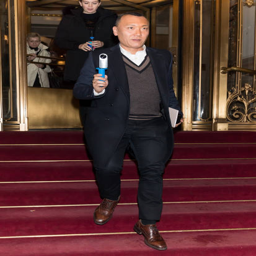
film costumer designer is seen arriving to the collection during , fashion week .